Social thriller

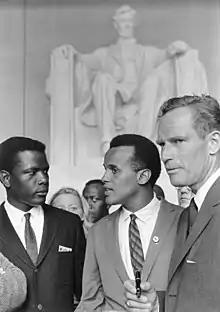
Social thriller actor Sidney Poitier (left) at the 1963 March on Washington, alongside Harry Belafonte and Charlton Heston

"Social thriller" first appeared in film criticism to denote films using elements of suspense to heighten dramatic tension caused by social inequity. Often appearing in quotes, the term was being used as early as the 1970s to retrospectively describe political neo-noir cinema. An early example comes from cinema writer Georges Sadoul's characterization of "El Wahsh" ("The Monster"), an Egyptian crime film entered into the 1954 Cannes Film Festival. Sadoul sums up the film as "a social thriller based on an authentic police case about police pursuit of a drug-addicted gangster." Sadoul goes on to describe the film's documentary style and backdrop of life in the Egyptian countryside. Other early uses of the term can be found in descriptions of French New Wave films, such as "The Nada Gang", Claude Chabrol's 1974 film inspired by the May 1968 events in France. In their book, "French Culture Since 1945", Malcolm and Martin Cook wrote that "Chabrol's career has been almost exclusively devoted to what might be called the 'social thriller'" and go on to define the genre as, "films using a suspense format often akin to that of Hitchcock to comment on the deviousness and duplicity of French society."